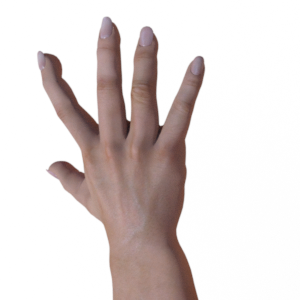
Label: paper